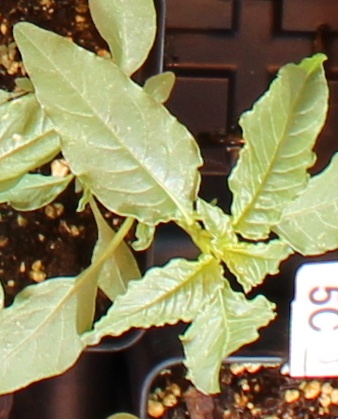
Label: Waterhemp